Harrison County, Indiana

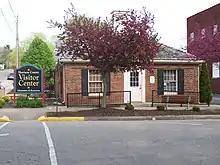
Harrison County Visitors Center

Harrison County has a diverse economy. Manufacturing industry is centered in the Corydon Industrial Park where automobile-related manufacturing is most prevalent. There is large–scale farming throughout the rural areas of the county; corn and soybeans are the county's largest crops. A service and shopping district is centered in Corydon. There are several medical facilities in the county including the Harrison County Hospital, two nursing facilities operated by Kindred Healthcare, and a number of private practices.